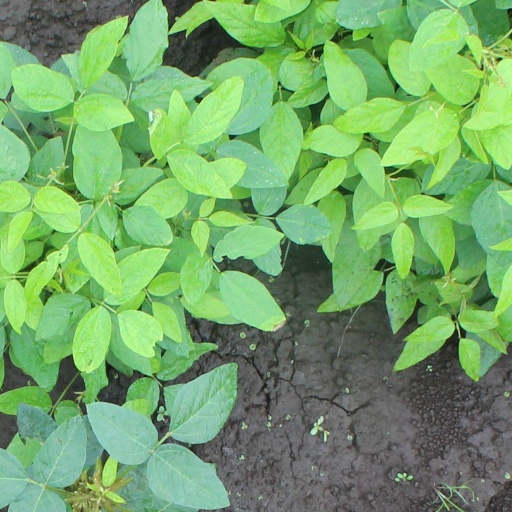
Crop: soybean